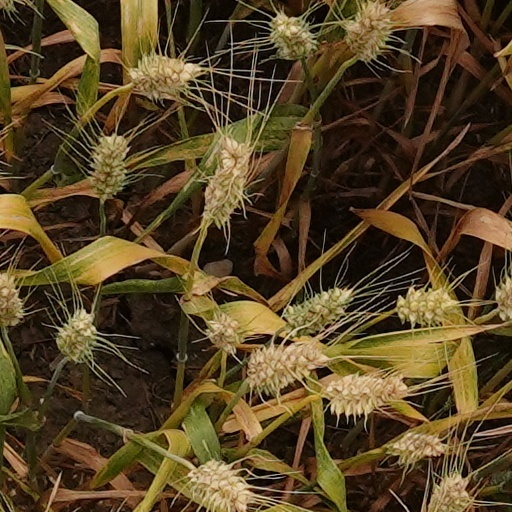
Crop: wheat